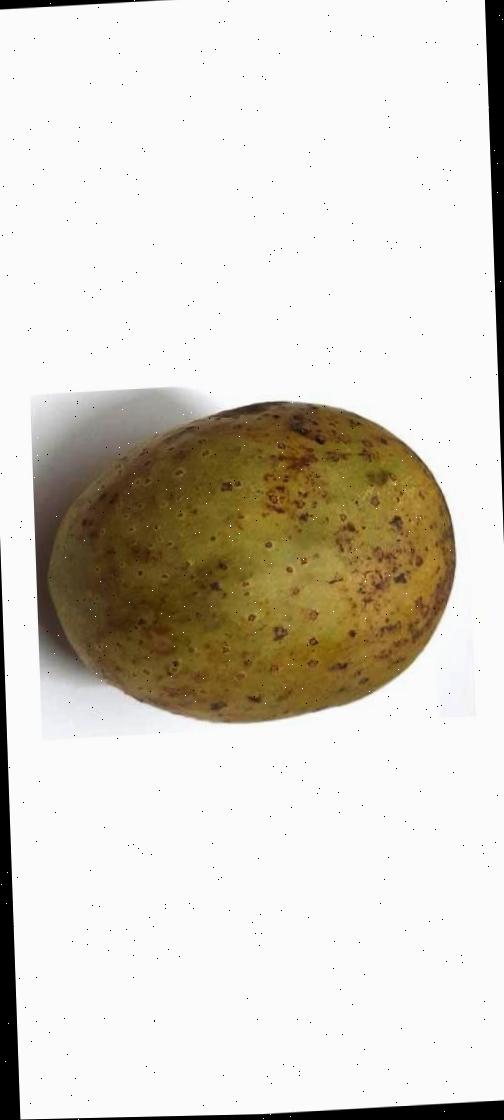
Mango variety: Gourmoti